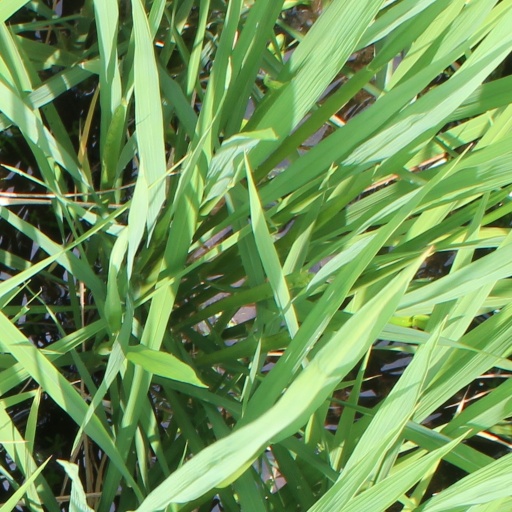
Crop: rice